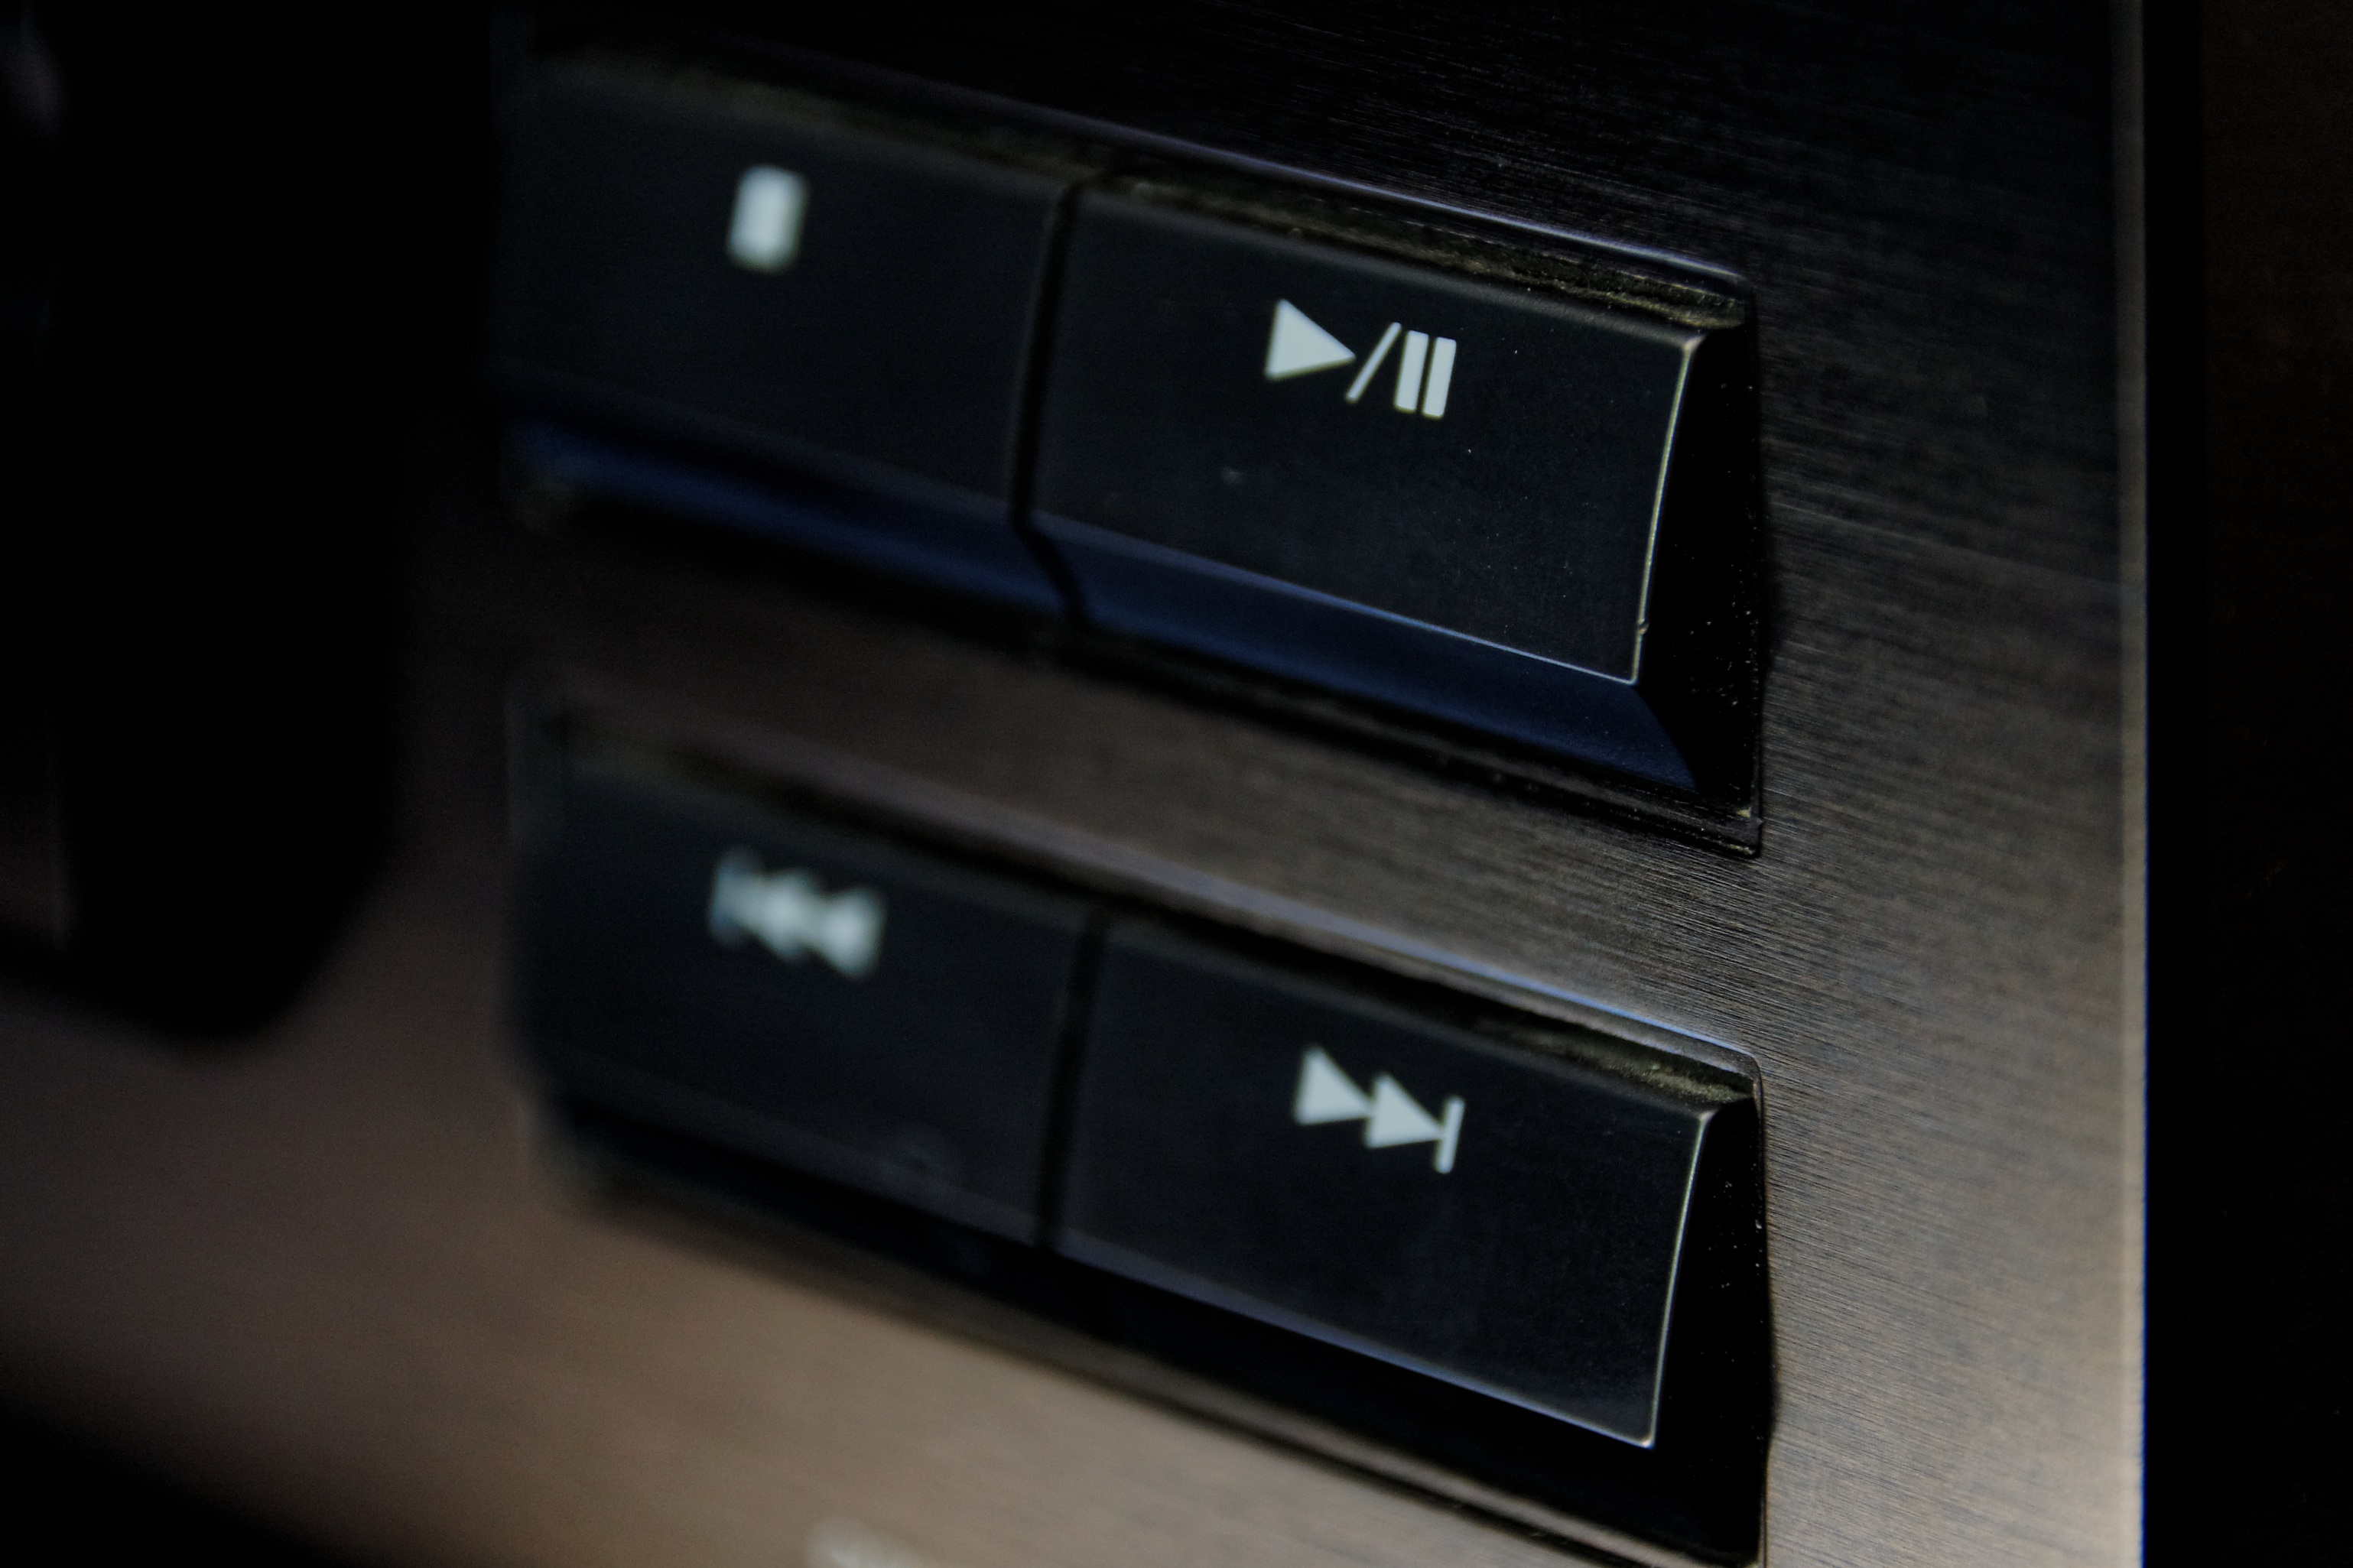
laptop, music, technology, play, black, coil, button, cd player, electronics, audio, stop, hifi, multimedia, music system, keypad, kenwood, electronic device, personal computer hardware